Oaxaca en la historia y en el mito

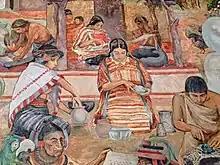
Five domestic and artistic skills

Mesoamerica refers to a cultural area. There were several civilizations within Mesoamerica, including the Zapotecs and Mixtecs that are illustrated in the mural. Through marriage and trade among the civilizations, they developed several common characteristics including the cultivation of corn and other crops, trade with other mesoamerican civilizations, similar polytheistic religions, pyramids and other similarities, including a ball game. Mesoamerica included parts of southern Mexico, Guatemala, Belize, El Salvador, Honduras, Nicaragua, and parts of Costa Rica.